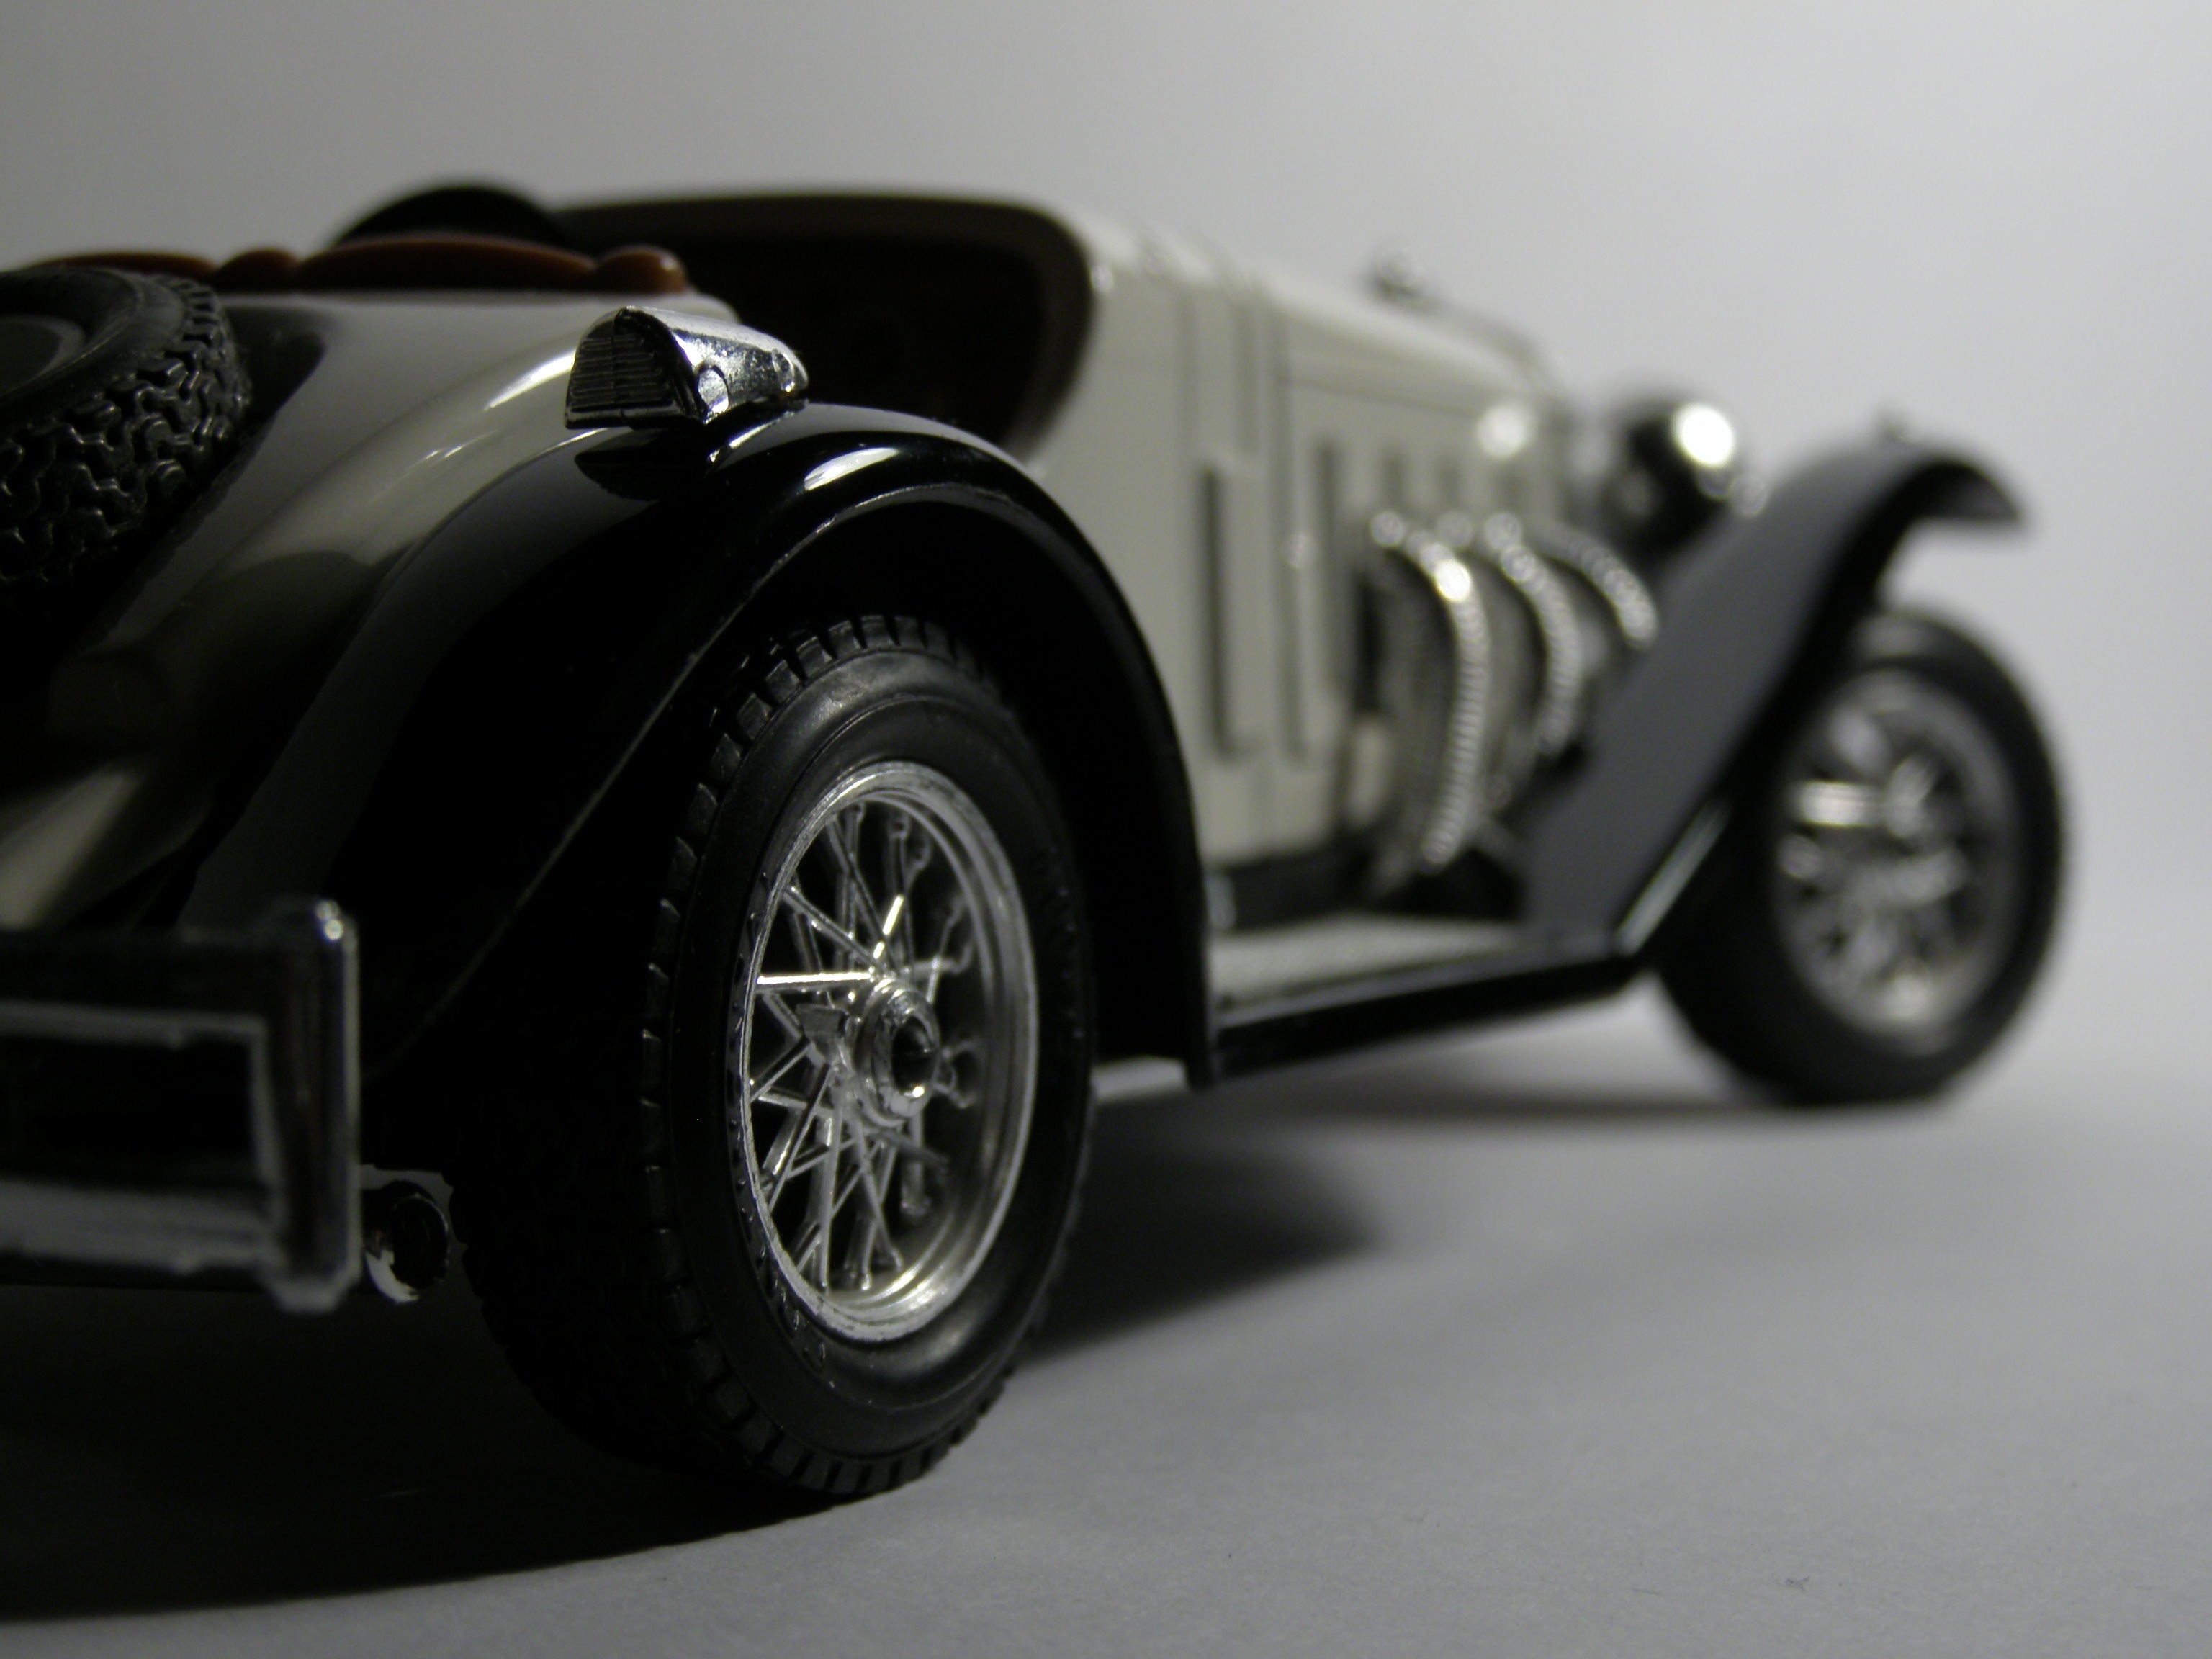
car, model, vehicle, macro, toy, sports car, vintage car, race car, supercar, model car, land vehicle, touring car, scale model, automobile make, automotive design, luxury vehicle